Satyr

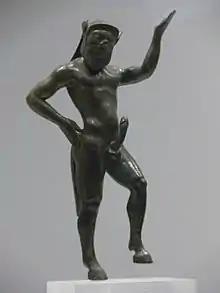
Statue of the satyr "Silenus" at Athens Archaeological Museum

According to classicist William Hansen, although satyrs were popular in classical art, they rarely appear in surviving mythological accounts. Different classical sources present conflicting accounts of satyrs' origins. According to a fragment from the Hesiodic "Catalogue of Women", satyrs are sons of the five granddaughters of Phoroneus and therefore siblings of the Oreads and the Kouretes. The satyr Marsyas, however, is described by mythographers as the son of either Olympos or Oiagros. Hansen observes that "there may be more than one way to produce a satyr, as there is to produce a Cyclops or a centaur." The classical Greeks recognized that satyrs obviously could not self-reproduce since there were no female satyrs, but they seem to have been unsure whether satyrs were mortal or immortal.